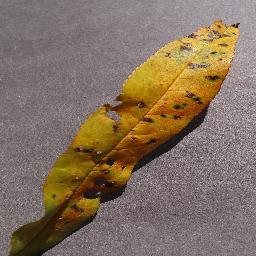
Label: Peach___Bacterial_spot